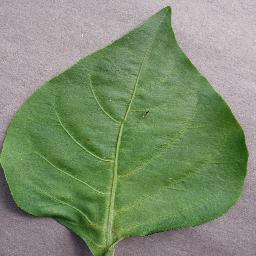
Label: Pepper,_bell___healthy